Brother Nature (film)

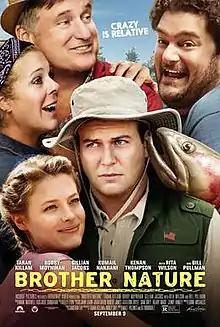
Theatrical release poster

Brother Nature is a 2016 American comedy film directed by Osmany Rodriguez and Matt Villines, from a screenplay by Mikey Day, Cameron Fay, and Taran Killam. It stars Killam, Bobby Moynihan, Gillian Jacobs, Rita Wilson and Bill Pullman. The film was released in a limited release and through video on demand on September 9, 2016, by Insurge Pictures and Samuel Goldwyn Films.